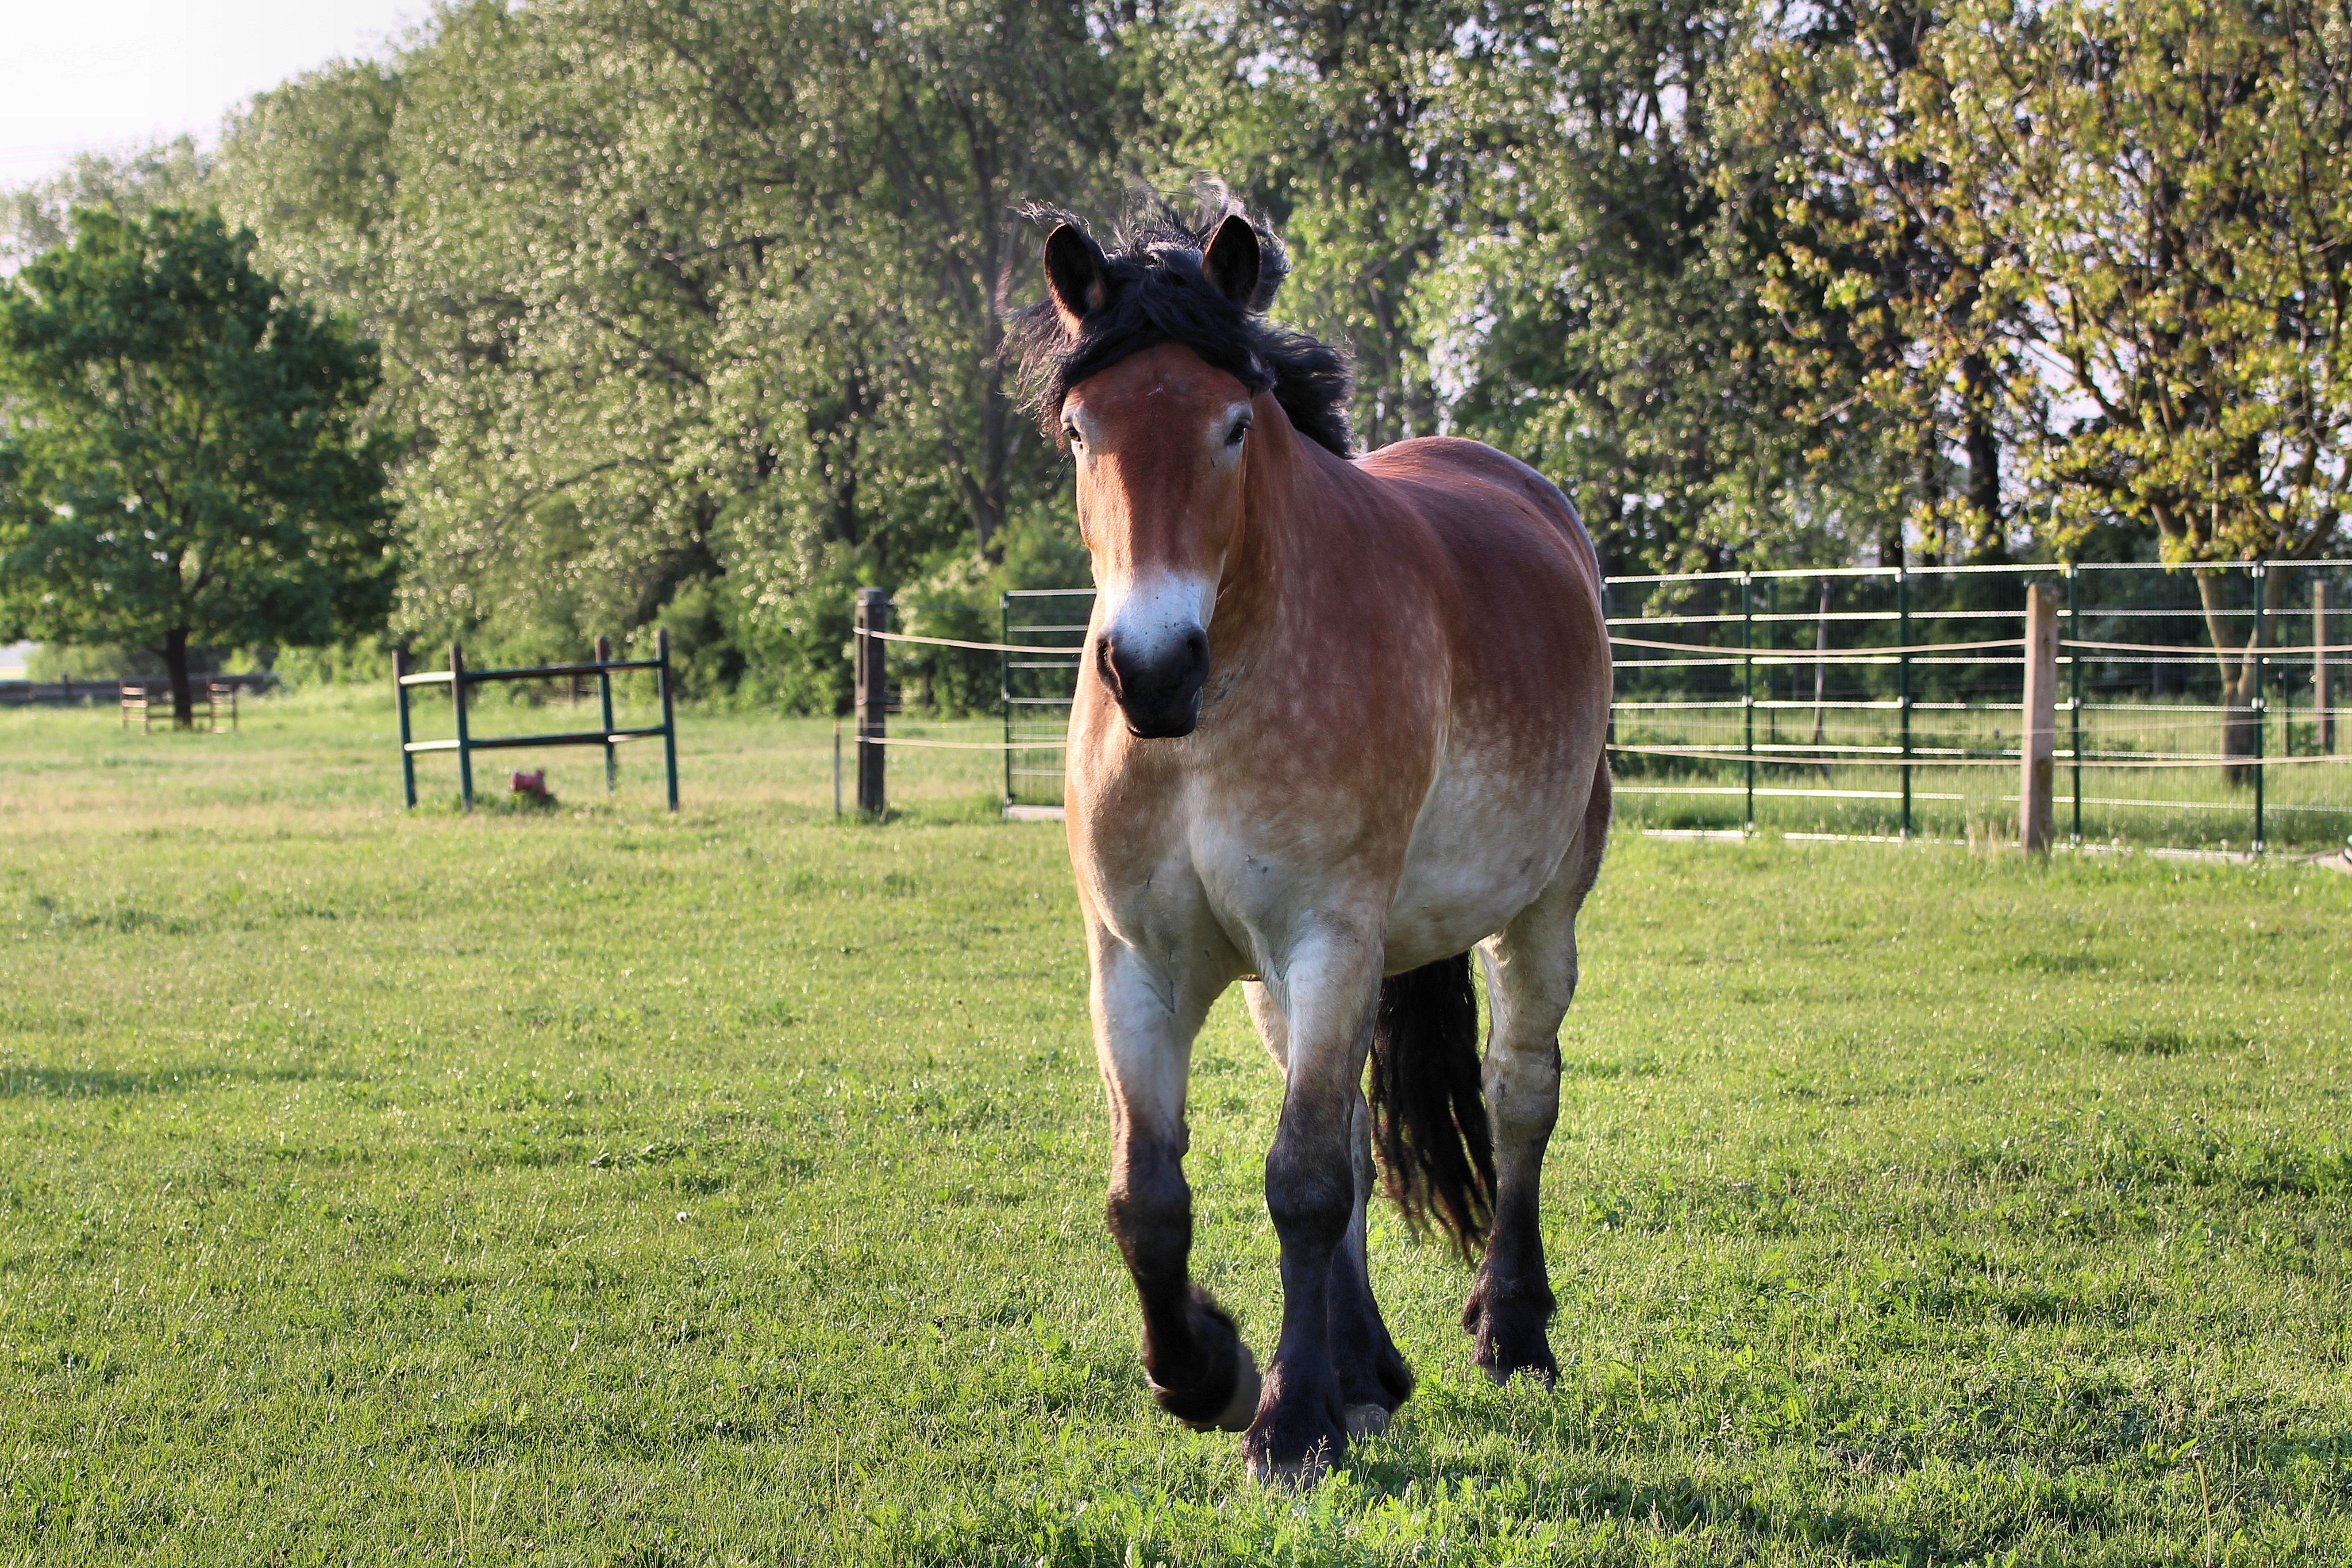
meadow, pasture, grazing, ranch, horse, mammal, stallion, mane, paddock, vertebrate, mare, foal, colt, kaltblut, pack animal, horse like mammal, mustang horse